Triangular division

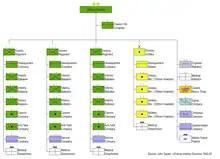

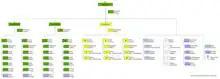
Square Division example: 1940 US Infantry Division. On the far left can be seen two brigades of two regiments each

United States Army divisions were square divisions until the beginning of World War II; reorganization as triangular divisions first occurred in late 1939, lasting through early 1942. During that war, infantry divisions were typically triangular, with the division controlling three infantry regiments. Armored divisions were also triangular, but typically organized into combined arms "combat commands" (denoted Combat Command A, Combat Command B, and Combat Command Reserve). After World War II, this structure was retained until the "Pentomic Era" described above. In the 1960s, United States Army divisions were reorganized as triangular divisions, but with the division controlling three combined arms brigades. Combined arms doctrine has all but eliminated regimental purpose, and regiments generally exist only as traditional designations. In the first decade of the 21st century, the United States Army began another reorganization, giving the division four brigades and placing more emphasis on the brigade as the main tactical element, with the division acting more like a corps headquarters, parceling out support units to the brigades.